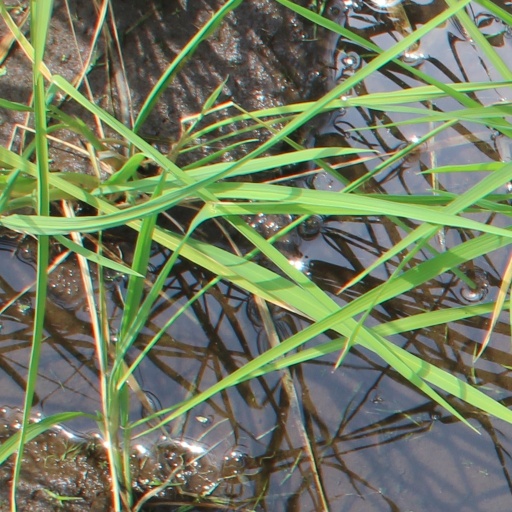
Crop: rice